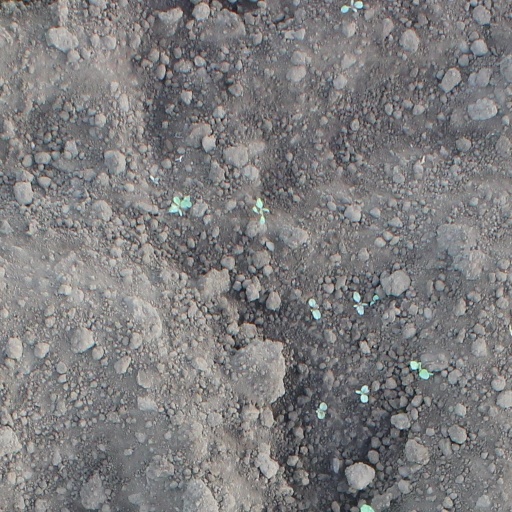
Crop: soybean